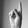
ASL letter: K